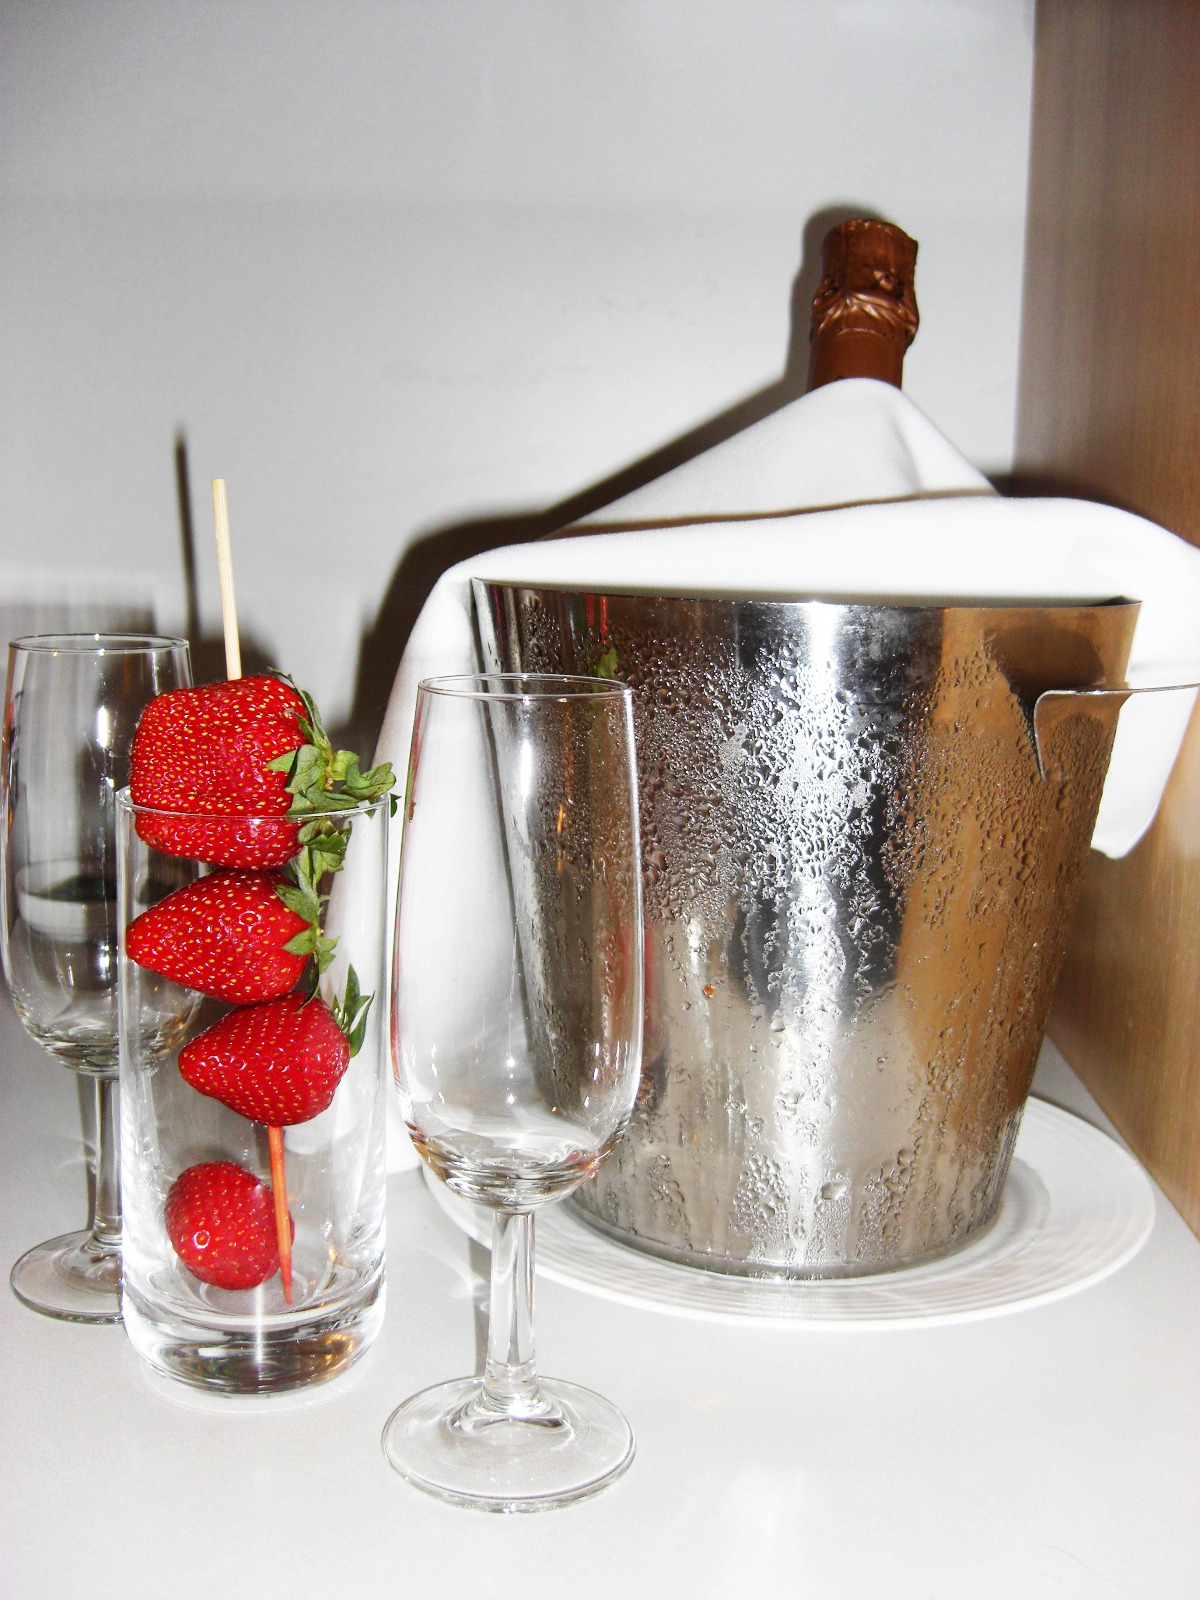
wine, fruit, glass, food, drink, strawberry, hotel, fruits, champagne, strawberries, distilled beverage, drinkware